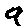
Label: 9